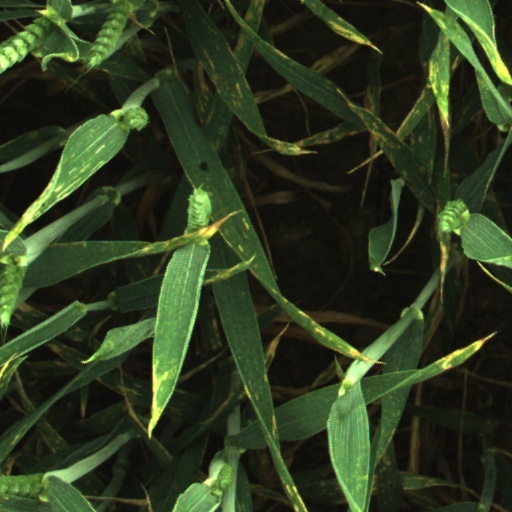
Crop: wheat